Salem witch trials

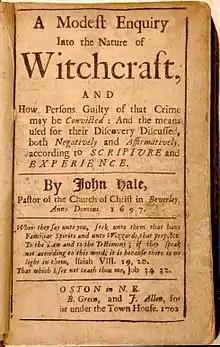
Title page of "A Modest Enquiry Into the Nature of Witchcraft" by John Hale (Boston, 1702)

Traditionally, the allegedly afflicted girls are said to have been entertained by Parris' slave, Tituba. A variety of secondary sources, starting with Charles W. Upham in the 19th century, typically relate that a circle of the girls, with Tituba's help, tried their hands at fortune telling. They used the white of an egg and a mirror to create a primitive crystal ball to divine the professions of their future spouses and scared one another when one supposedly saw the shape of a coffin instead. The story is drawn from John Hale's book about the trials, but in his account, only one of the girls, not a group of them, had confessed to him afterward that she had once tried this. Hale did not mention Tituba as having any part of it, nor did he identify when the incident took place. But the record of Tituba's pre-trial examination holds her giving an energetic confession, speaking before the court of "creatures who inhabit the invisible world", and "the dark rituals which bind them together in service of Satan", implicating both Good and Osborne while asserting that "many other people in the colony were engaged in the devil's conspiracy against the Bay."